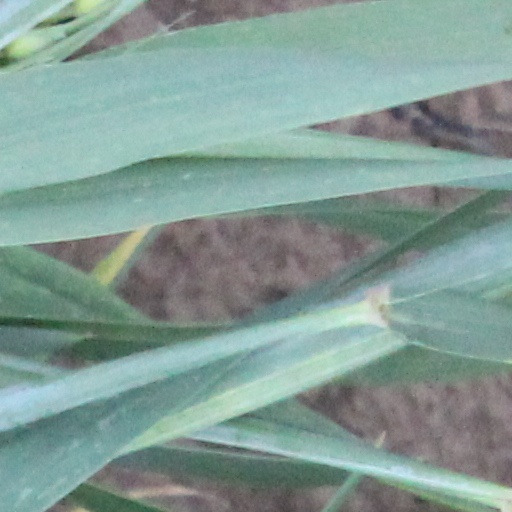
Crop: wheat